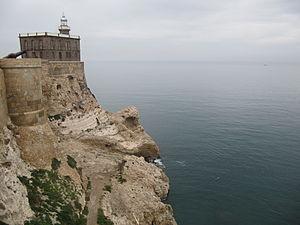
Liste des phares d'Espagne. Le listage est fait dans le sens inverse d'une montre, du Pays basque à la Catalogne.